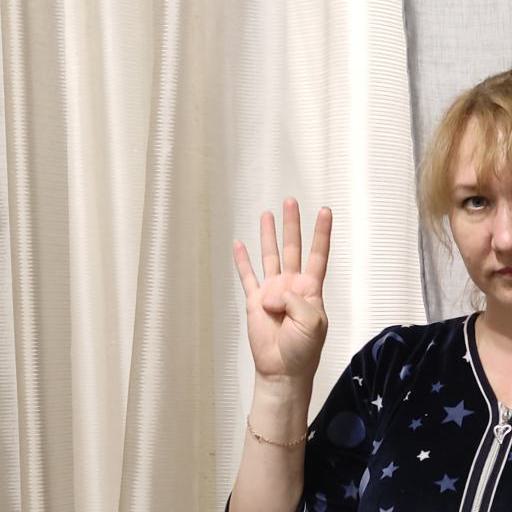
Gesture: four